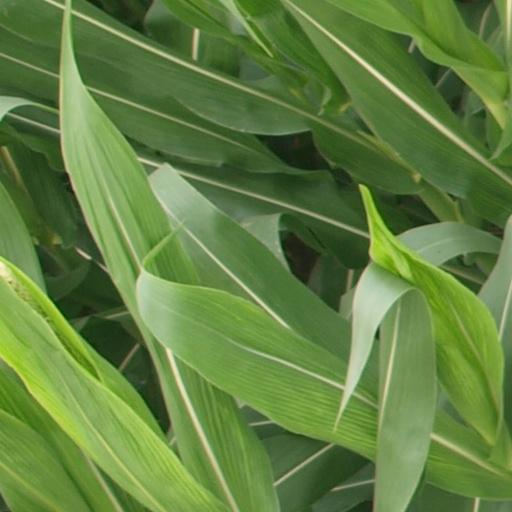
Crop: maize; corn